L'Âme-stram-gram

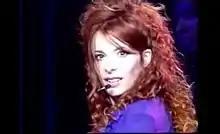
Mylène Farmer performing "L'Âme-stram-gram" in "Tapis rouge", with her new hairstyle.

In 1999, Farmer performed the song on three television shows: "Les Années tubes" (2 April, TF1), "Hit Machine" (17 April, M6) and "Tapis rouge" (24 April, France 2). On these occasions, she performed a self-made choreography – crouching at the beginning with many arms gestures, then standing with suggestive movements of the pelvis – with two male dancers and displayed a new hairstyle with curls.